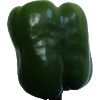
Label: Pepper Green 1